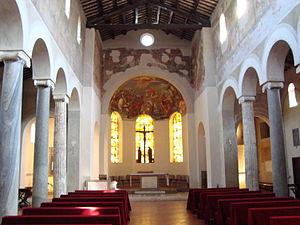
L'église San Giovanni a Porta Latina est une église-basilique située près de la porta Latina sur la via Latina dans le rione de Celio à Rome. Elle fut construite à partir du Vᵉ siècle et dédié à saint Jean.